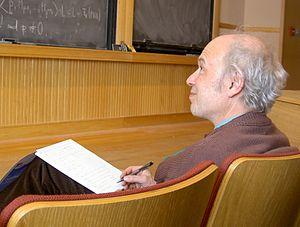
Tableau détaillé des membres de l'Académie des sciences de France
Le prix Crafoord est un prix scientifique créé en 1980 par l'industriel suédois Holger Crafoord et sa femme Anna-Greta Crafoord, et administré par l'Académie royale des sciences de Suède. Il a pour objectif de récompenser et de promouvoir la recherche dans les disciplines scientifiques qui ne sont pas éligibles au prix Nobel. Ces domaines sont, alternativement :
L’histoire des mathématiques s'étend sur plusieurs millénaires et dans de nombreuses régions du globe allant de la Chine à l’Amérique centrale. Jusqu'au XVIIᵉ siècle, le développement des connaissances mathématiques s’effectue essentiellement de façon cloisonnée dans divers endroits du globe. À partir du XIXᵉ et surtout au XXᵉ siècle, le foisonnement des travaux de recherche et la mondialisation des connaissances mènent plutôt à un découpage de cette histoire en fonction des domaines mathématiques.
L'université libre de Bruxelles est une université belge francophone implantée sur trois campus principaux dans la région de Bruxelles-Capitale, ainsi qu'à Charleroi. Fondée en 1834, elle est l'une des plus importantes universités belges et est régulièrement citée comme faisant partie des 250 meilleures universités mondiales.